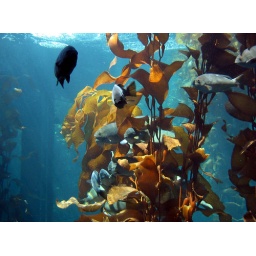
big fish in the kelp forest tank